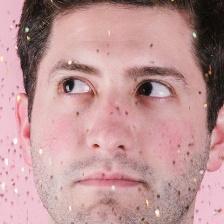
Label: faces